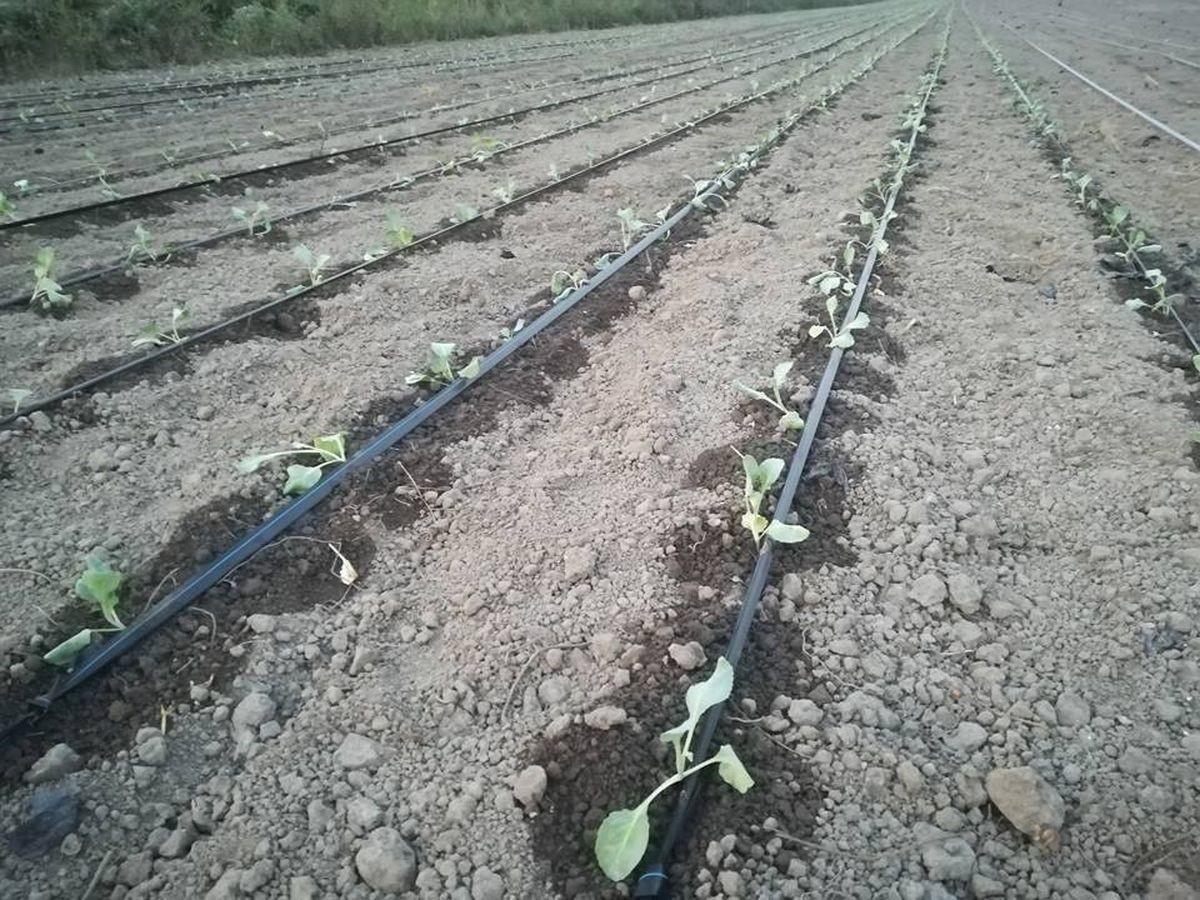
Hili ni shamba lenye miche iliyopandwa. Lina mabomba meusi ya kunyunyiza maji yaliyowekwa kwenye mitaro kando ya mimea. Njia hii ya ukulima itamwezesha mkulima kuendeleza kilimo bila kutegemea mvua.